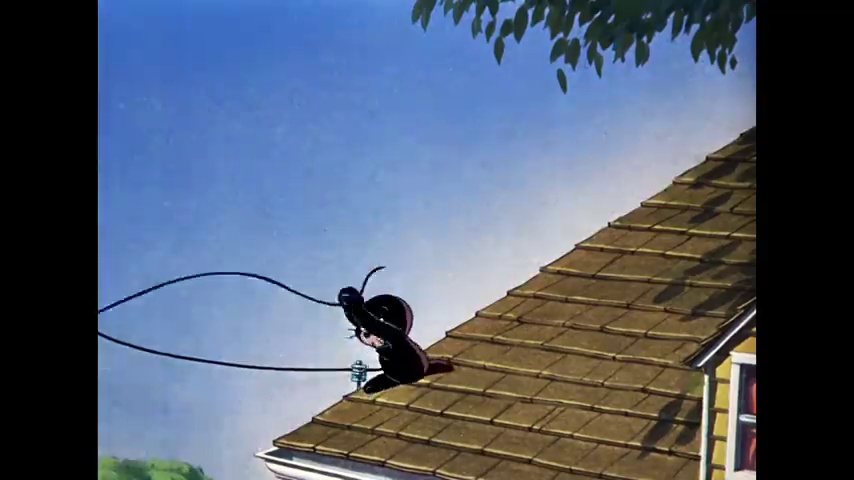
Portrait style: Cartoon Portrait